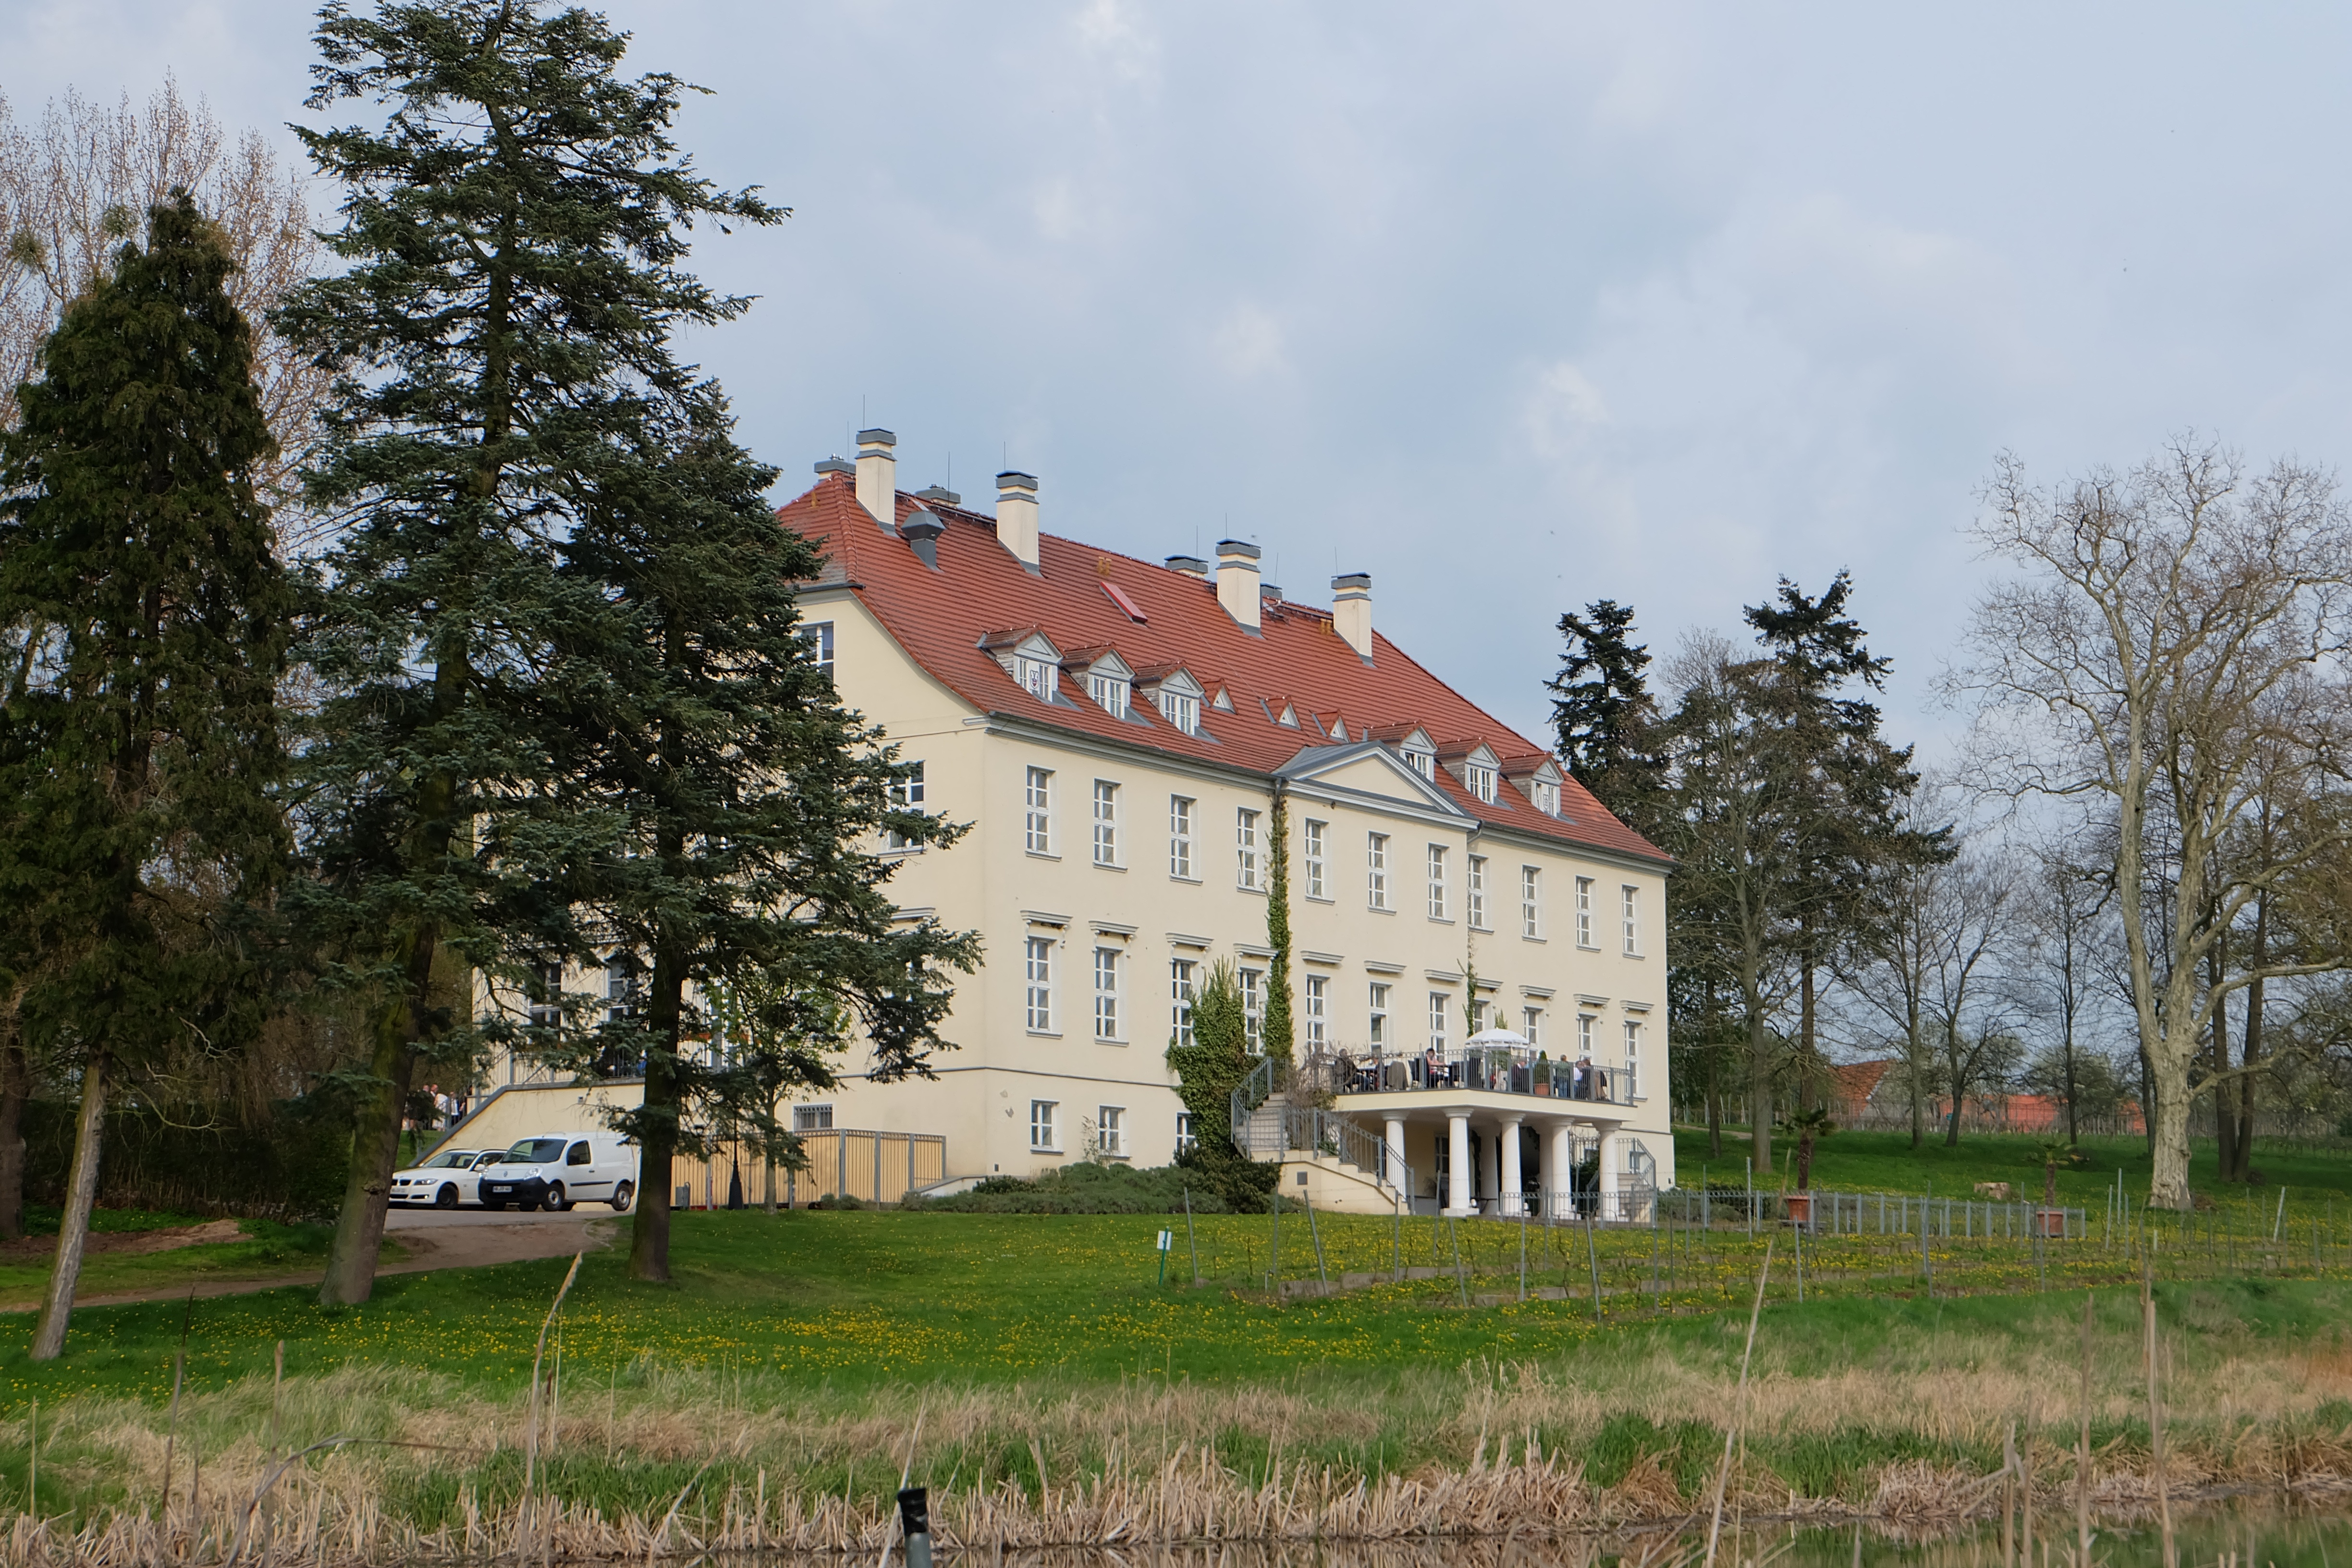
farm, building, home, castle, places of interest, germany, estate, castle park, rural area, mecklenburg western pomerania, rattey closed, adel family of oertzen, neoclassical mansion, from 1806